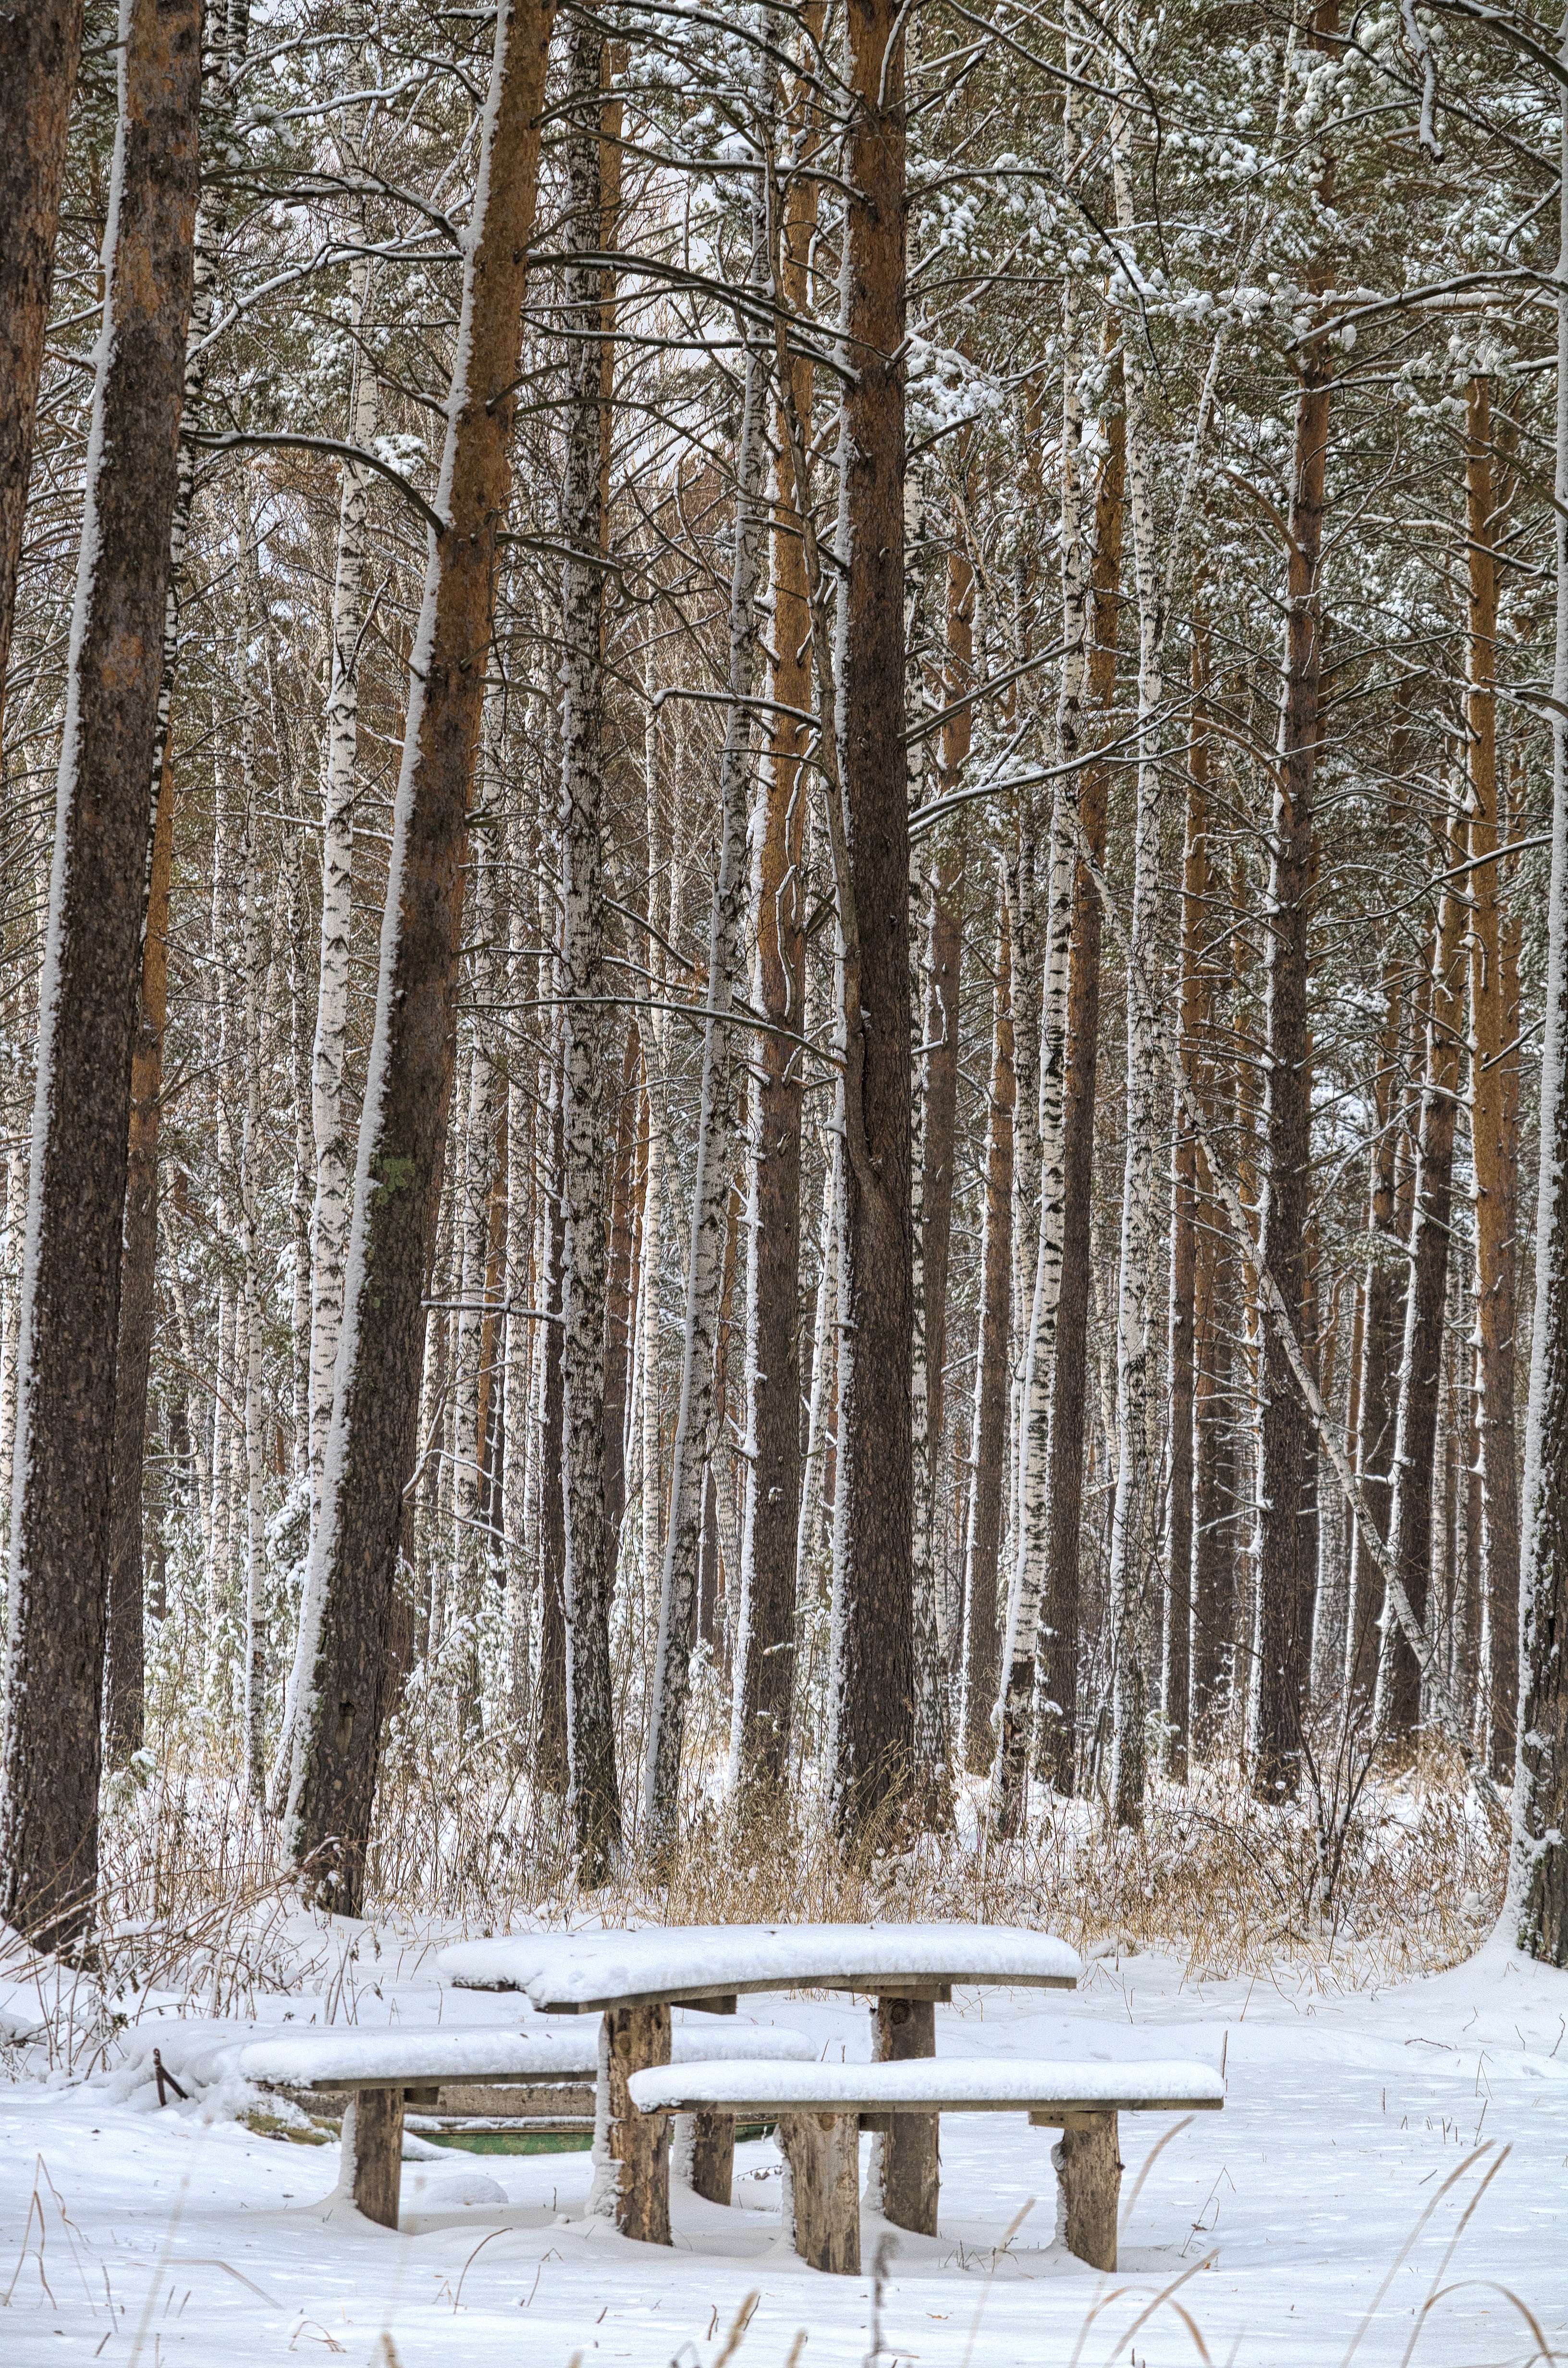
tree, forest, branch, snow, cold, winter, plant, wood, sun, bench, frost, trunk, pine, ice, birch, weather, fir, season, spruce, woodland, habitat, benches, ecosystem, coldly, snowflakes, freezing, natural environment, woody plant